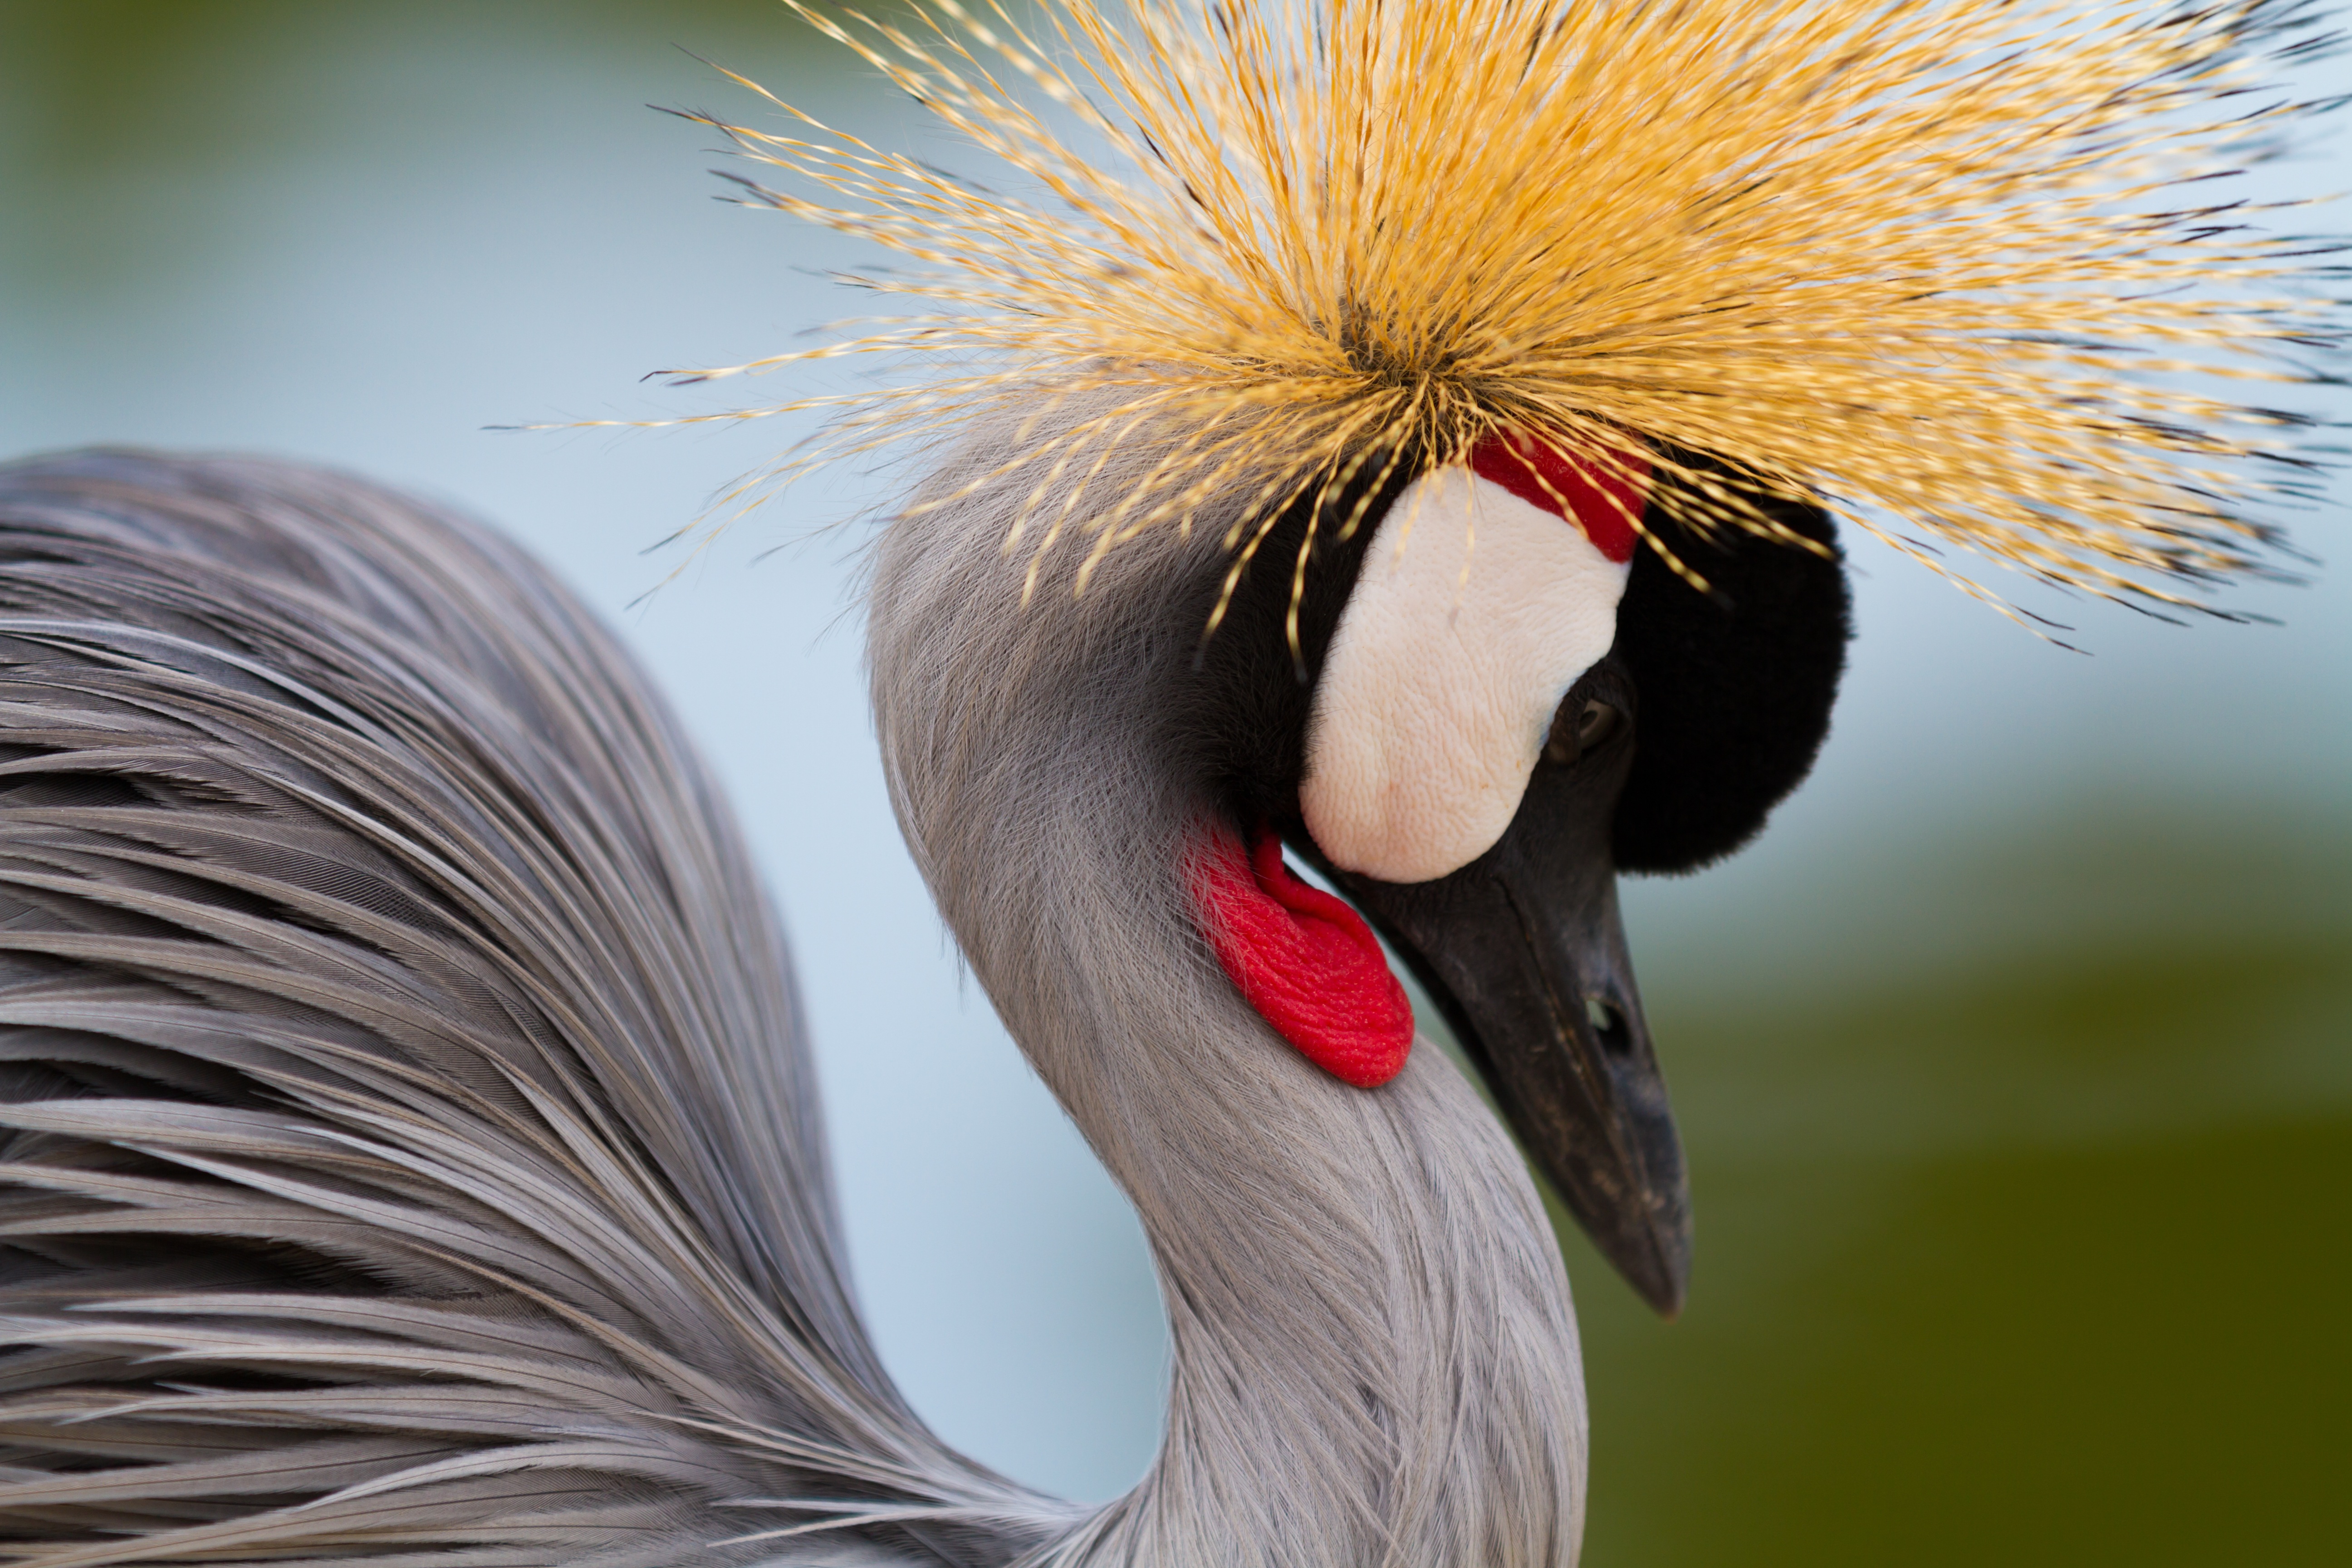
bird, wing, wildlife, beak, fauna, close up, animals, vertebrate, crane, water bird, flightless bird, biped, crane like bird